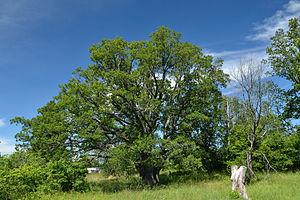
Keila est une ville et une municipalité urbaine de la région d'Harju en Estonie.